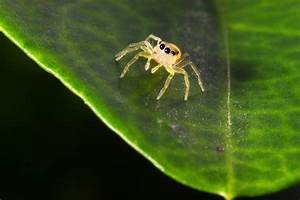
Label: ragno